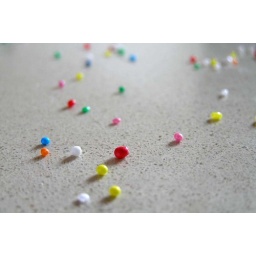
all over the kitchen bench and floor